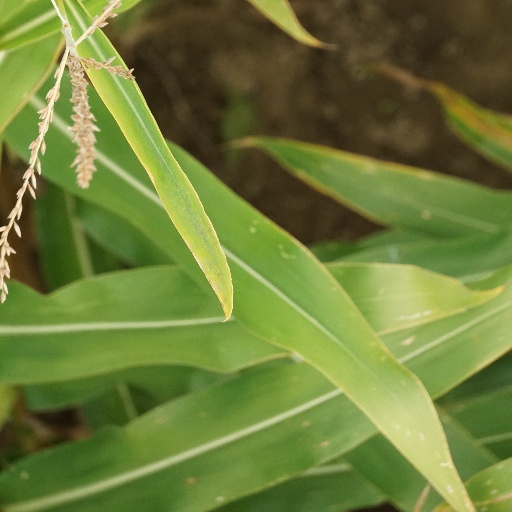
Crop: maize; corn